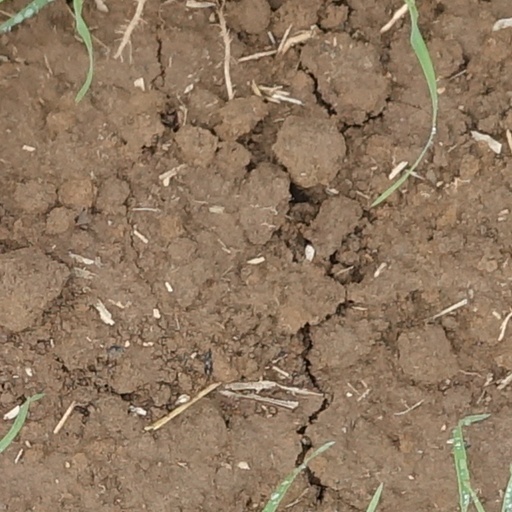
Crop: wheat